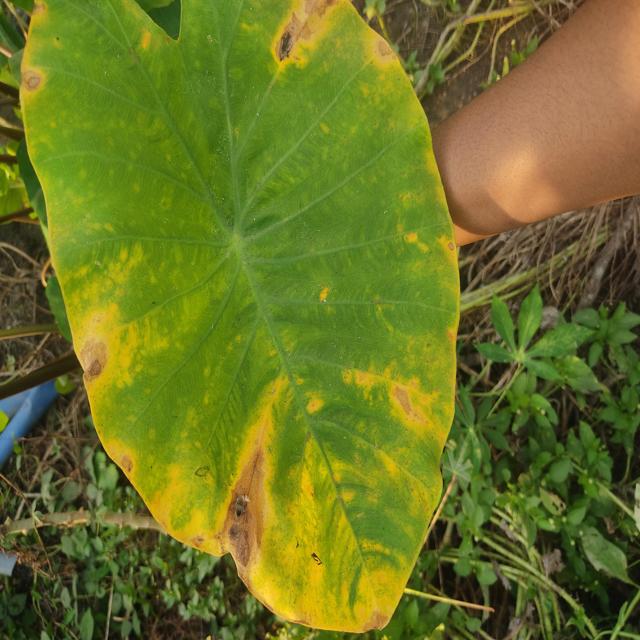
Label: Late_Blight